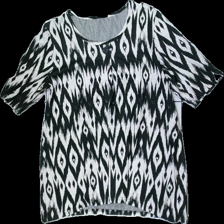
View: front
Type: Top
Category: Ladies
Brand: Missing
Colors: Black, Grey
Material: 82% viscose, 18% polyester
Pattern: Other
Cut: C-collar, Regular
Season: All
Price range: 50-100
Recommended usage: Export